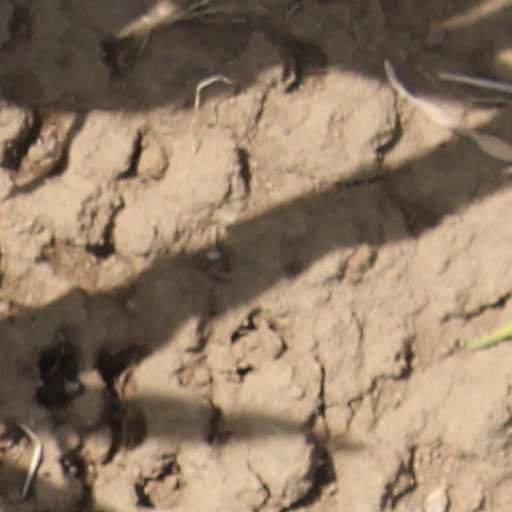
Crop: wheat